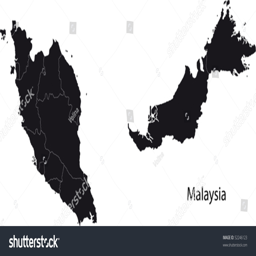
map separated on the provinces